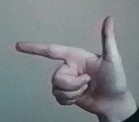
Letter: yaa